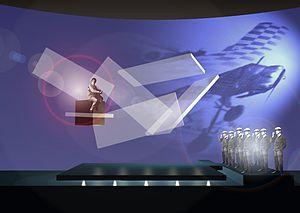
Sylvain Lhermitte est un metteur en scène et architecte français.